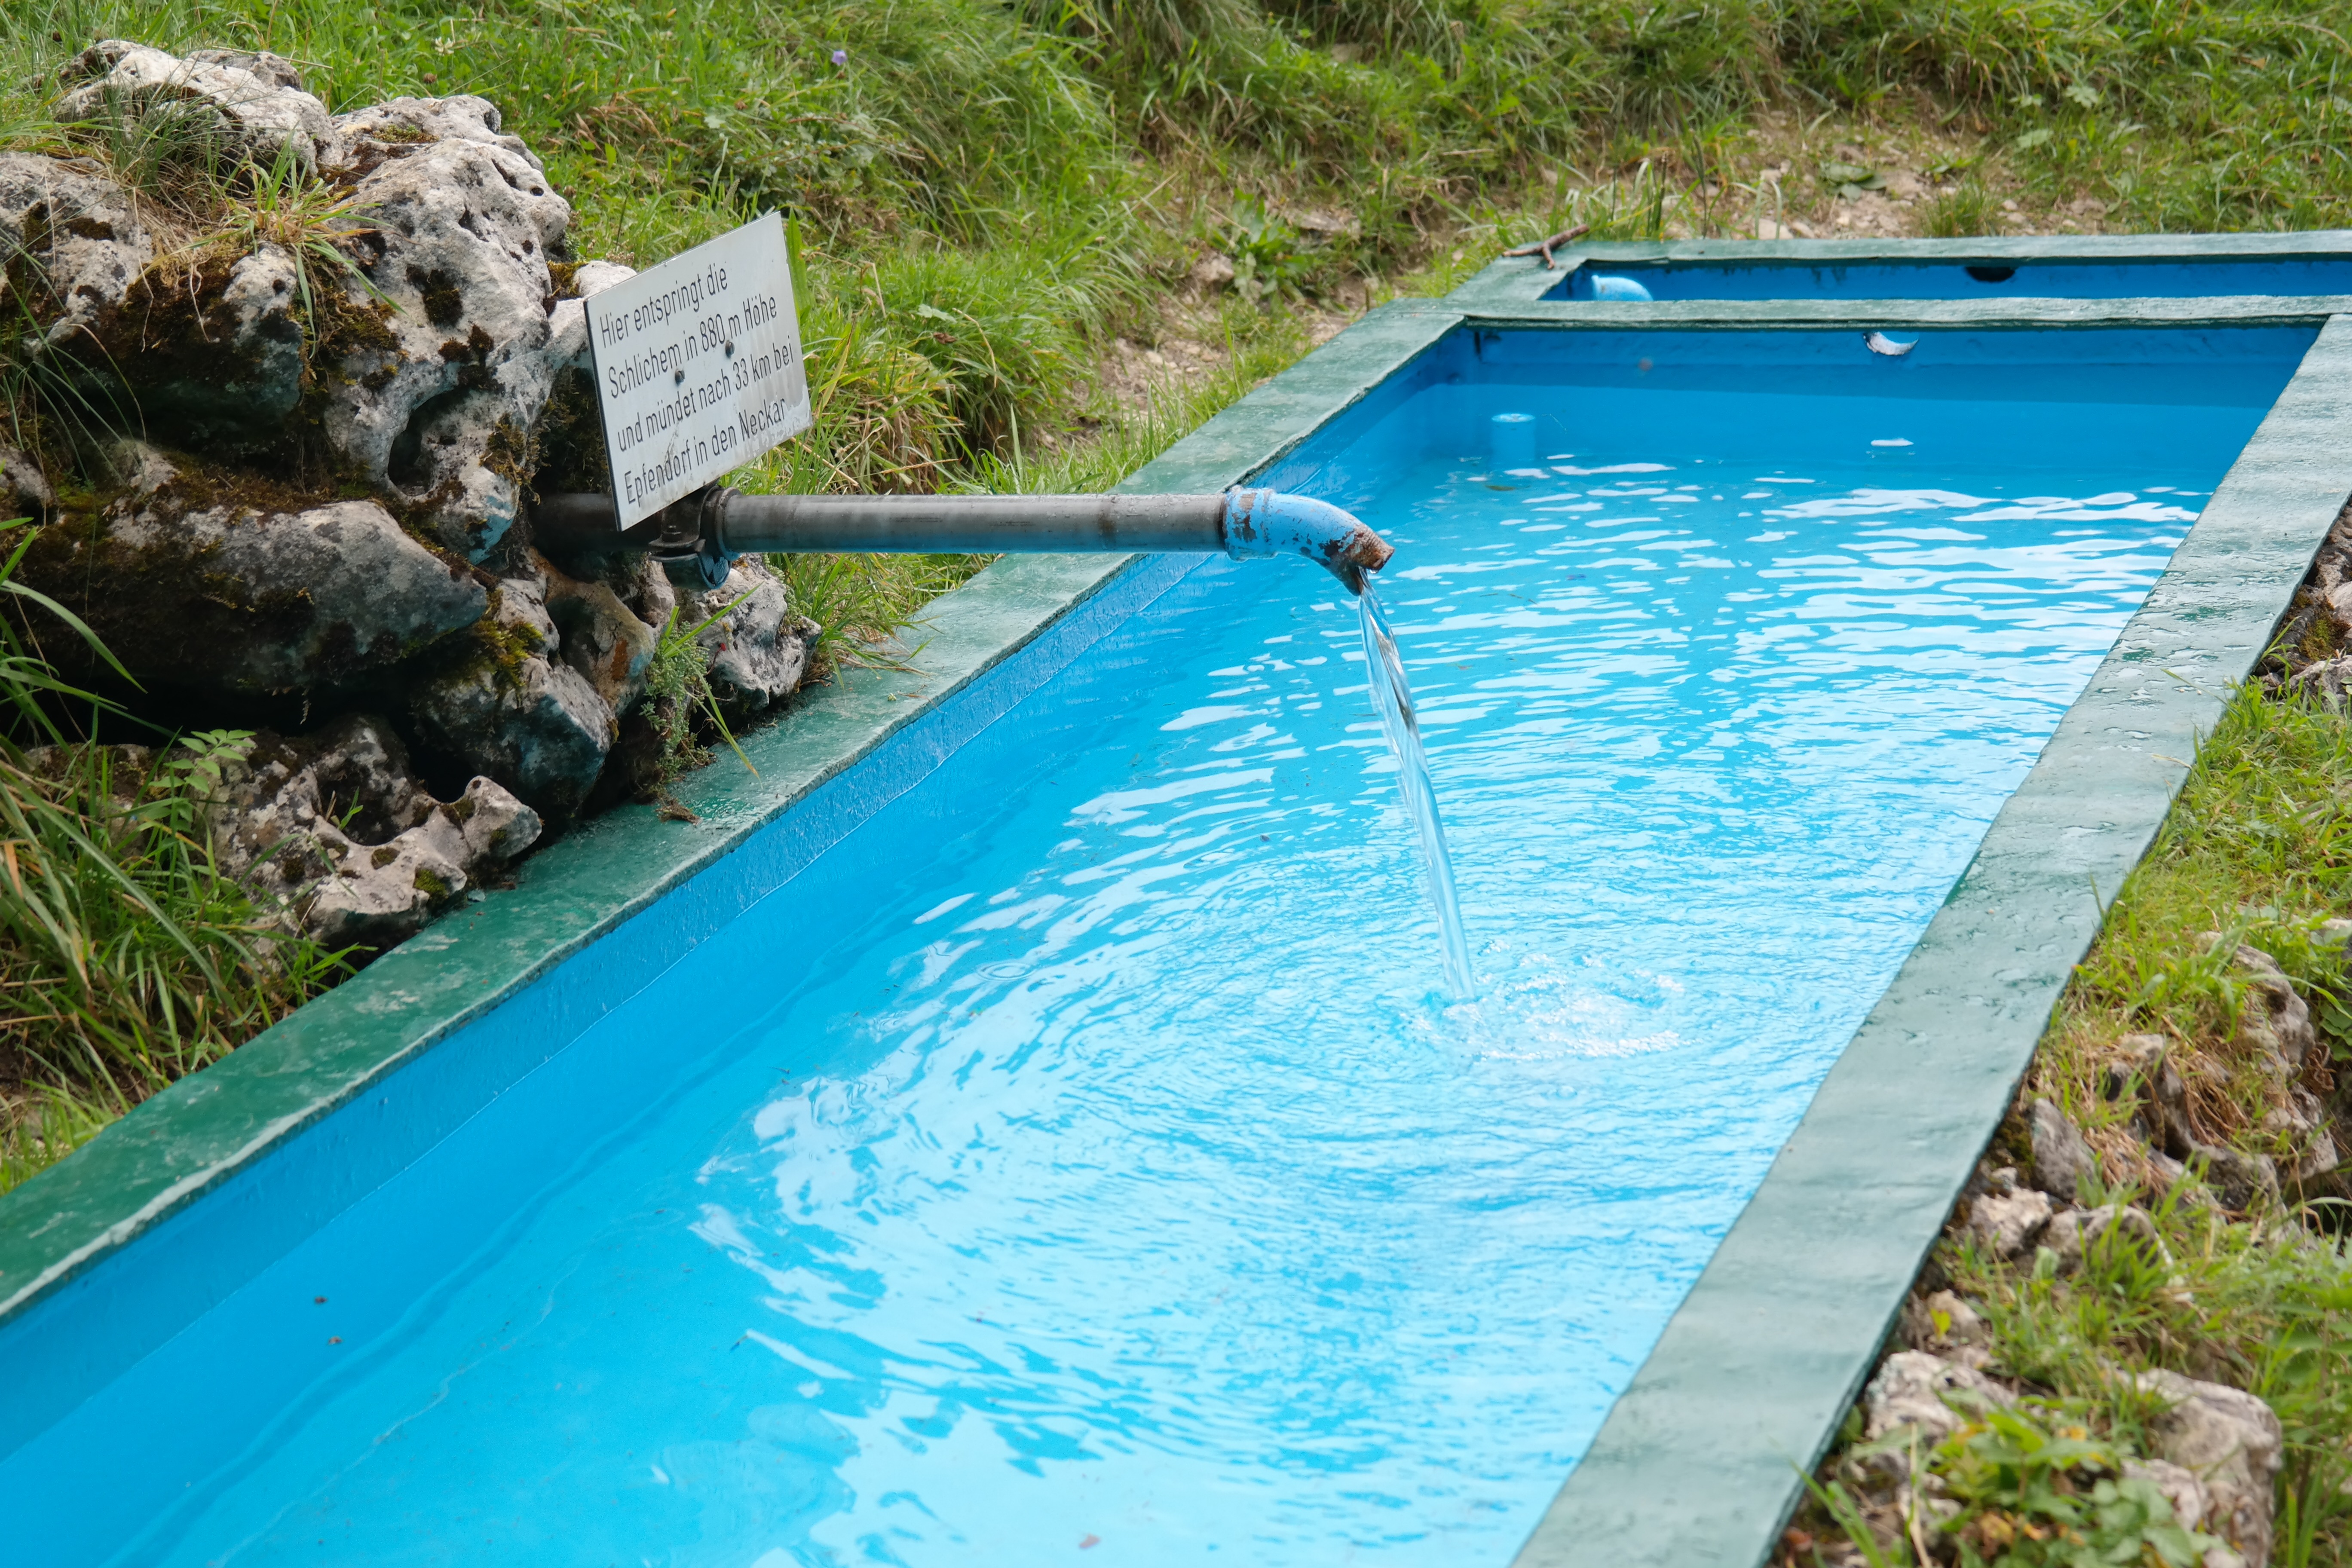
water, villa, river, pool, clear, swimming pool, backyard, blue, source, refreshment, basin, frisch, origin, source water, schlichem, brunne, schlichemursprung